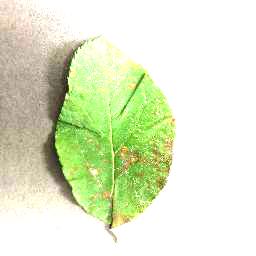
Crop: apple
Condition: cedar_rust